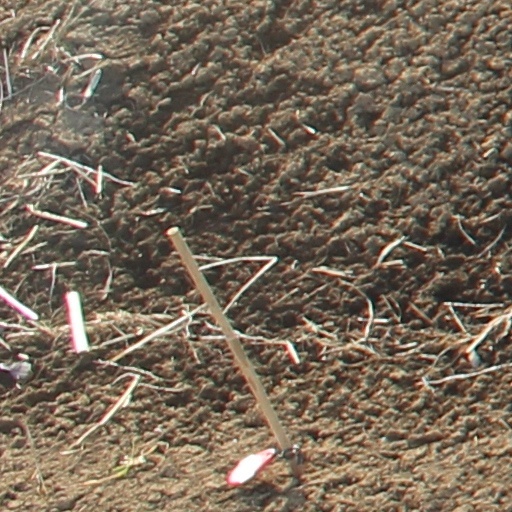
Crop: wheat